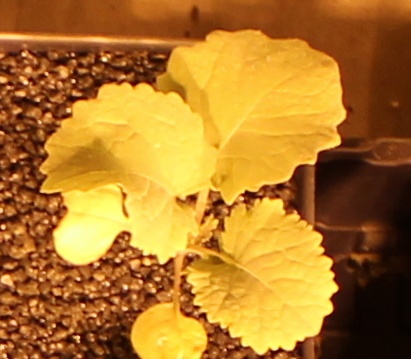
Label: Canola